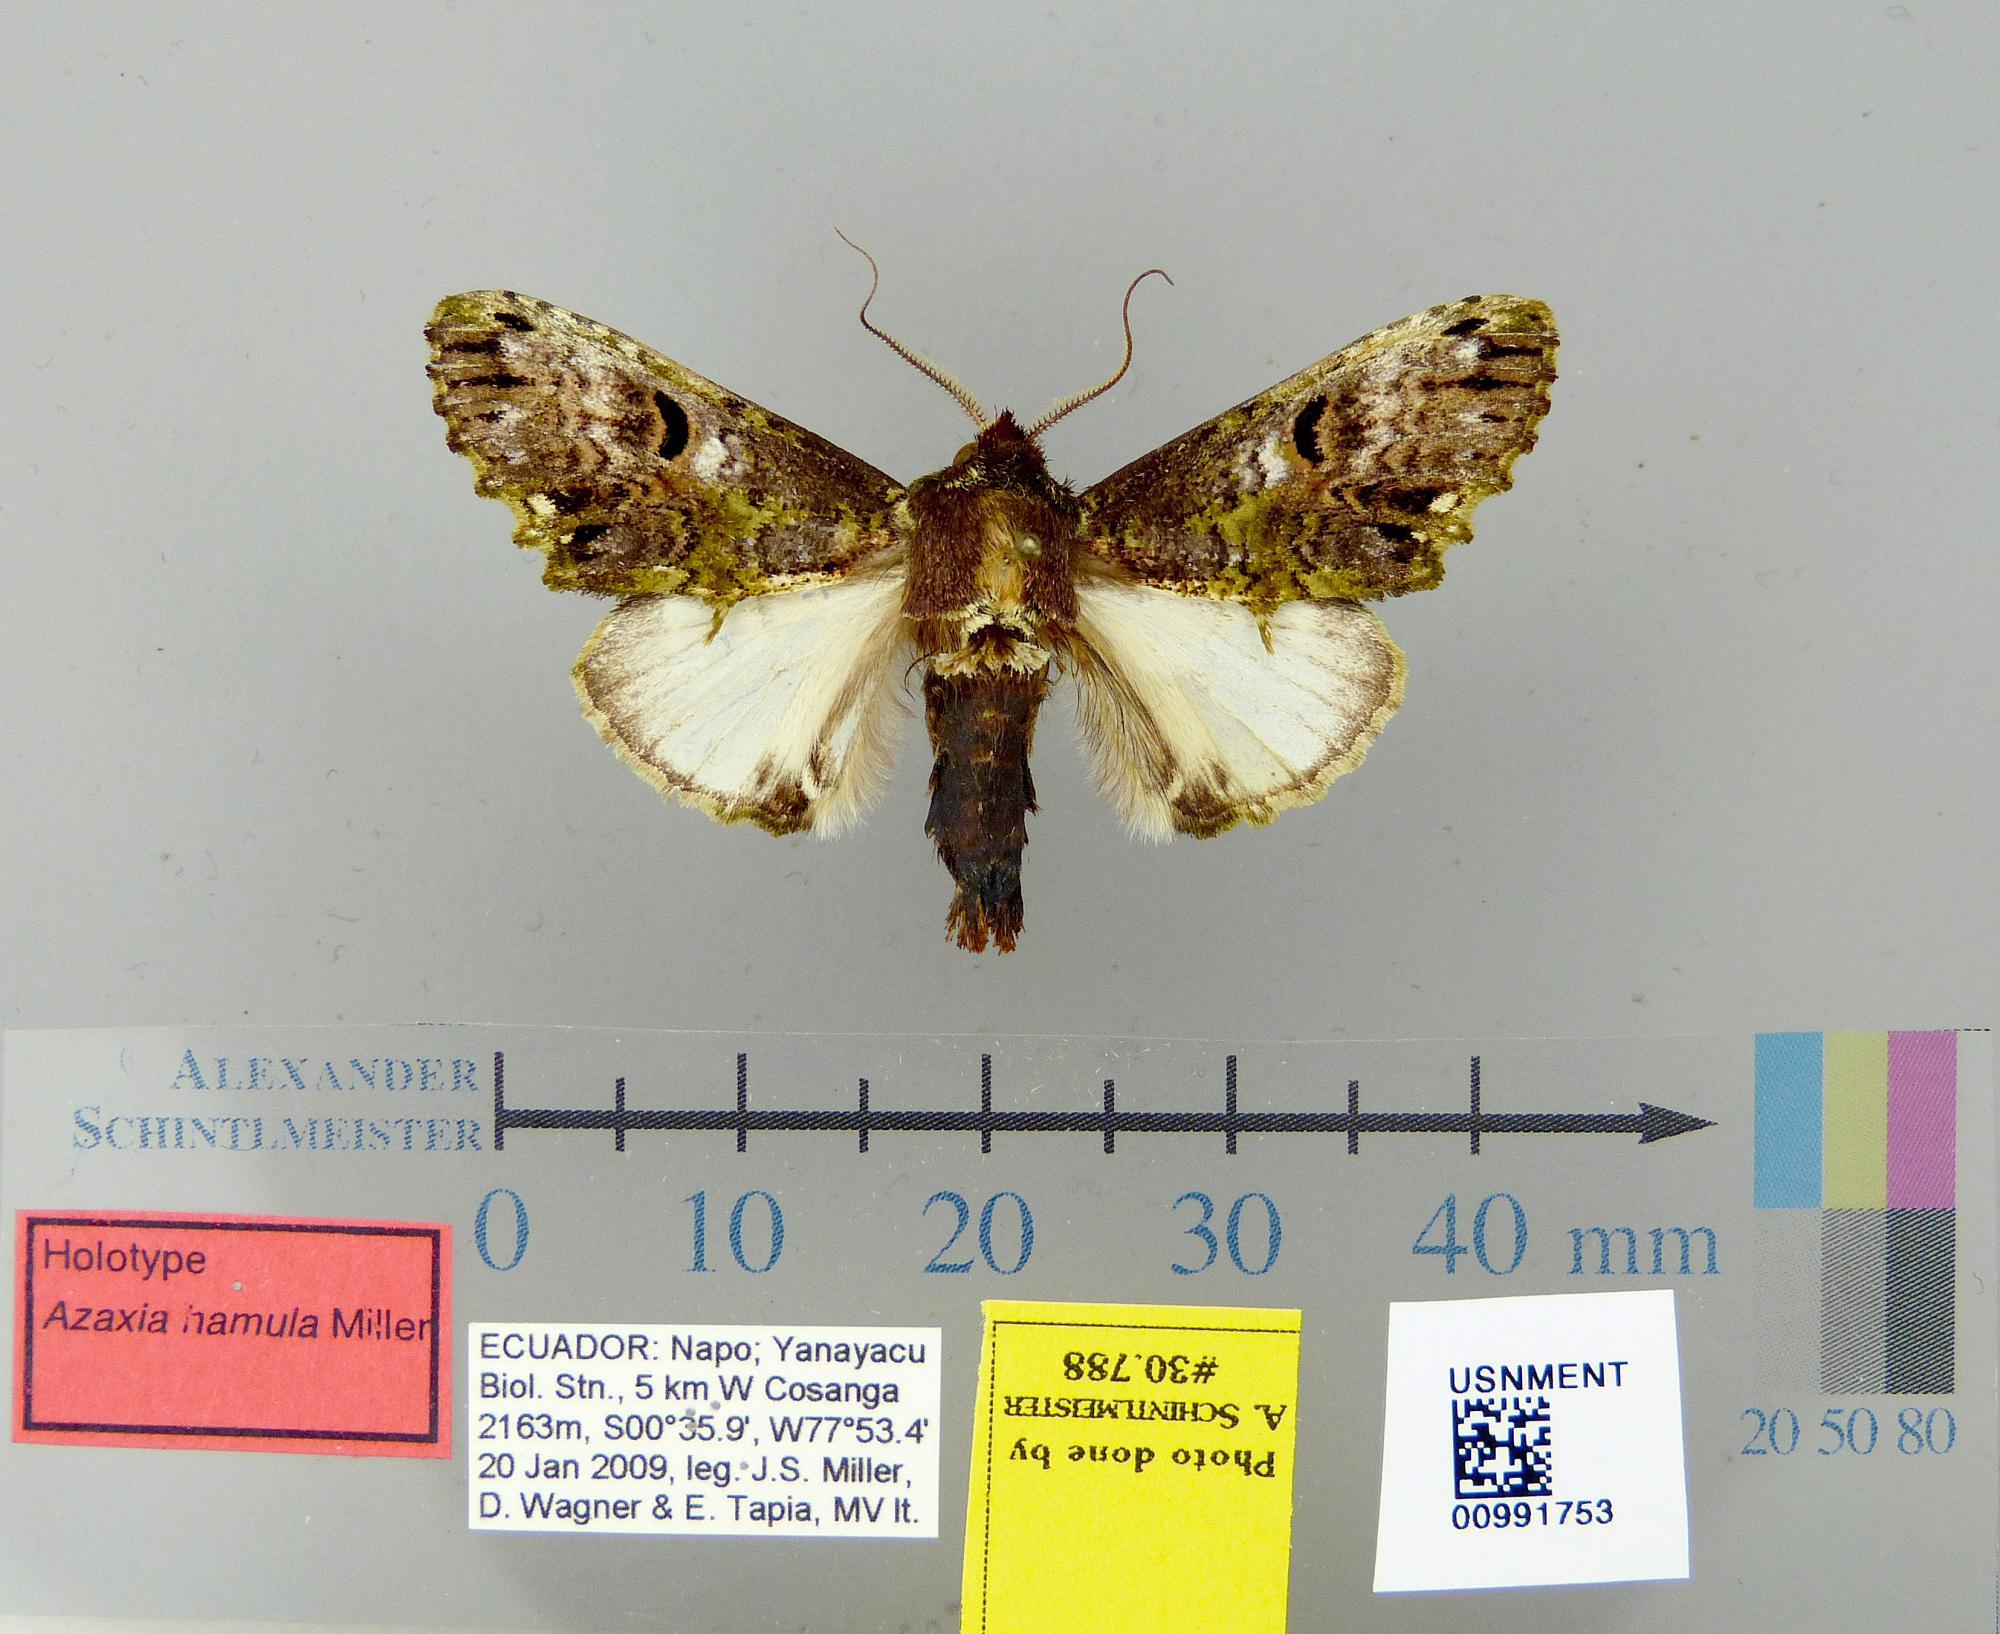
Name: Azaxia hamula
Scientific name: Azaxia hamula Miller, 2011
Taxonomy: Animalia, Arthropoda, Insecta, Lepidoptera, Notodontidae
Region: J. S. Miller
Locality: Yanayacu Biological Station 5 kilometers West Cosanga, [Not Stated], Napo, Ecuador
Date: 20 Jan 2009